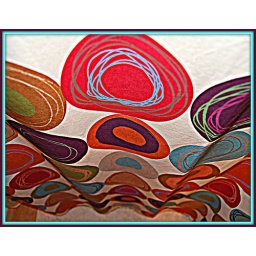
This is my shower curtain in my bathroom